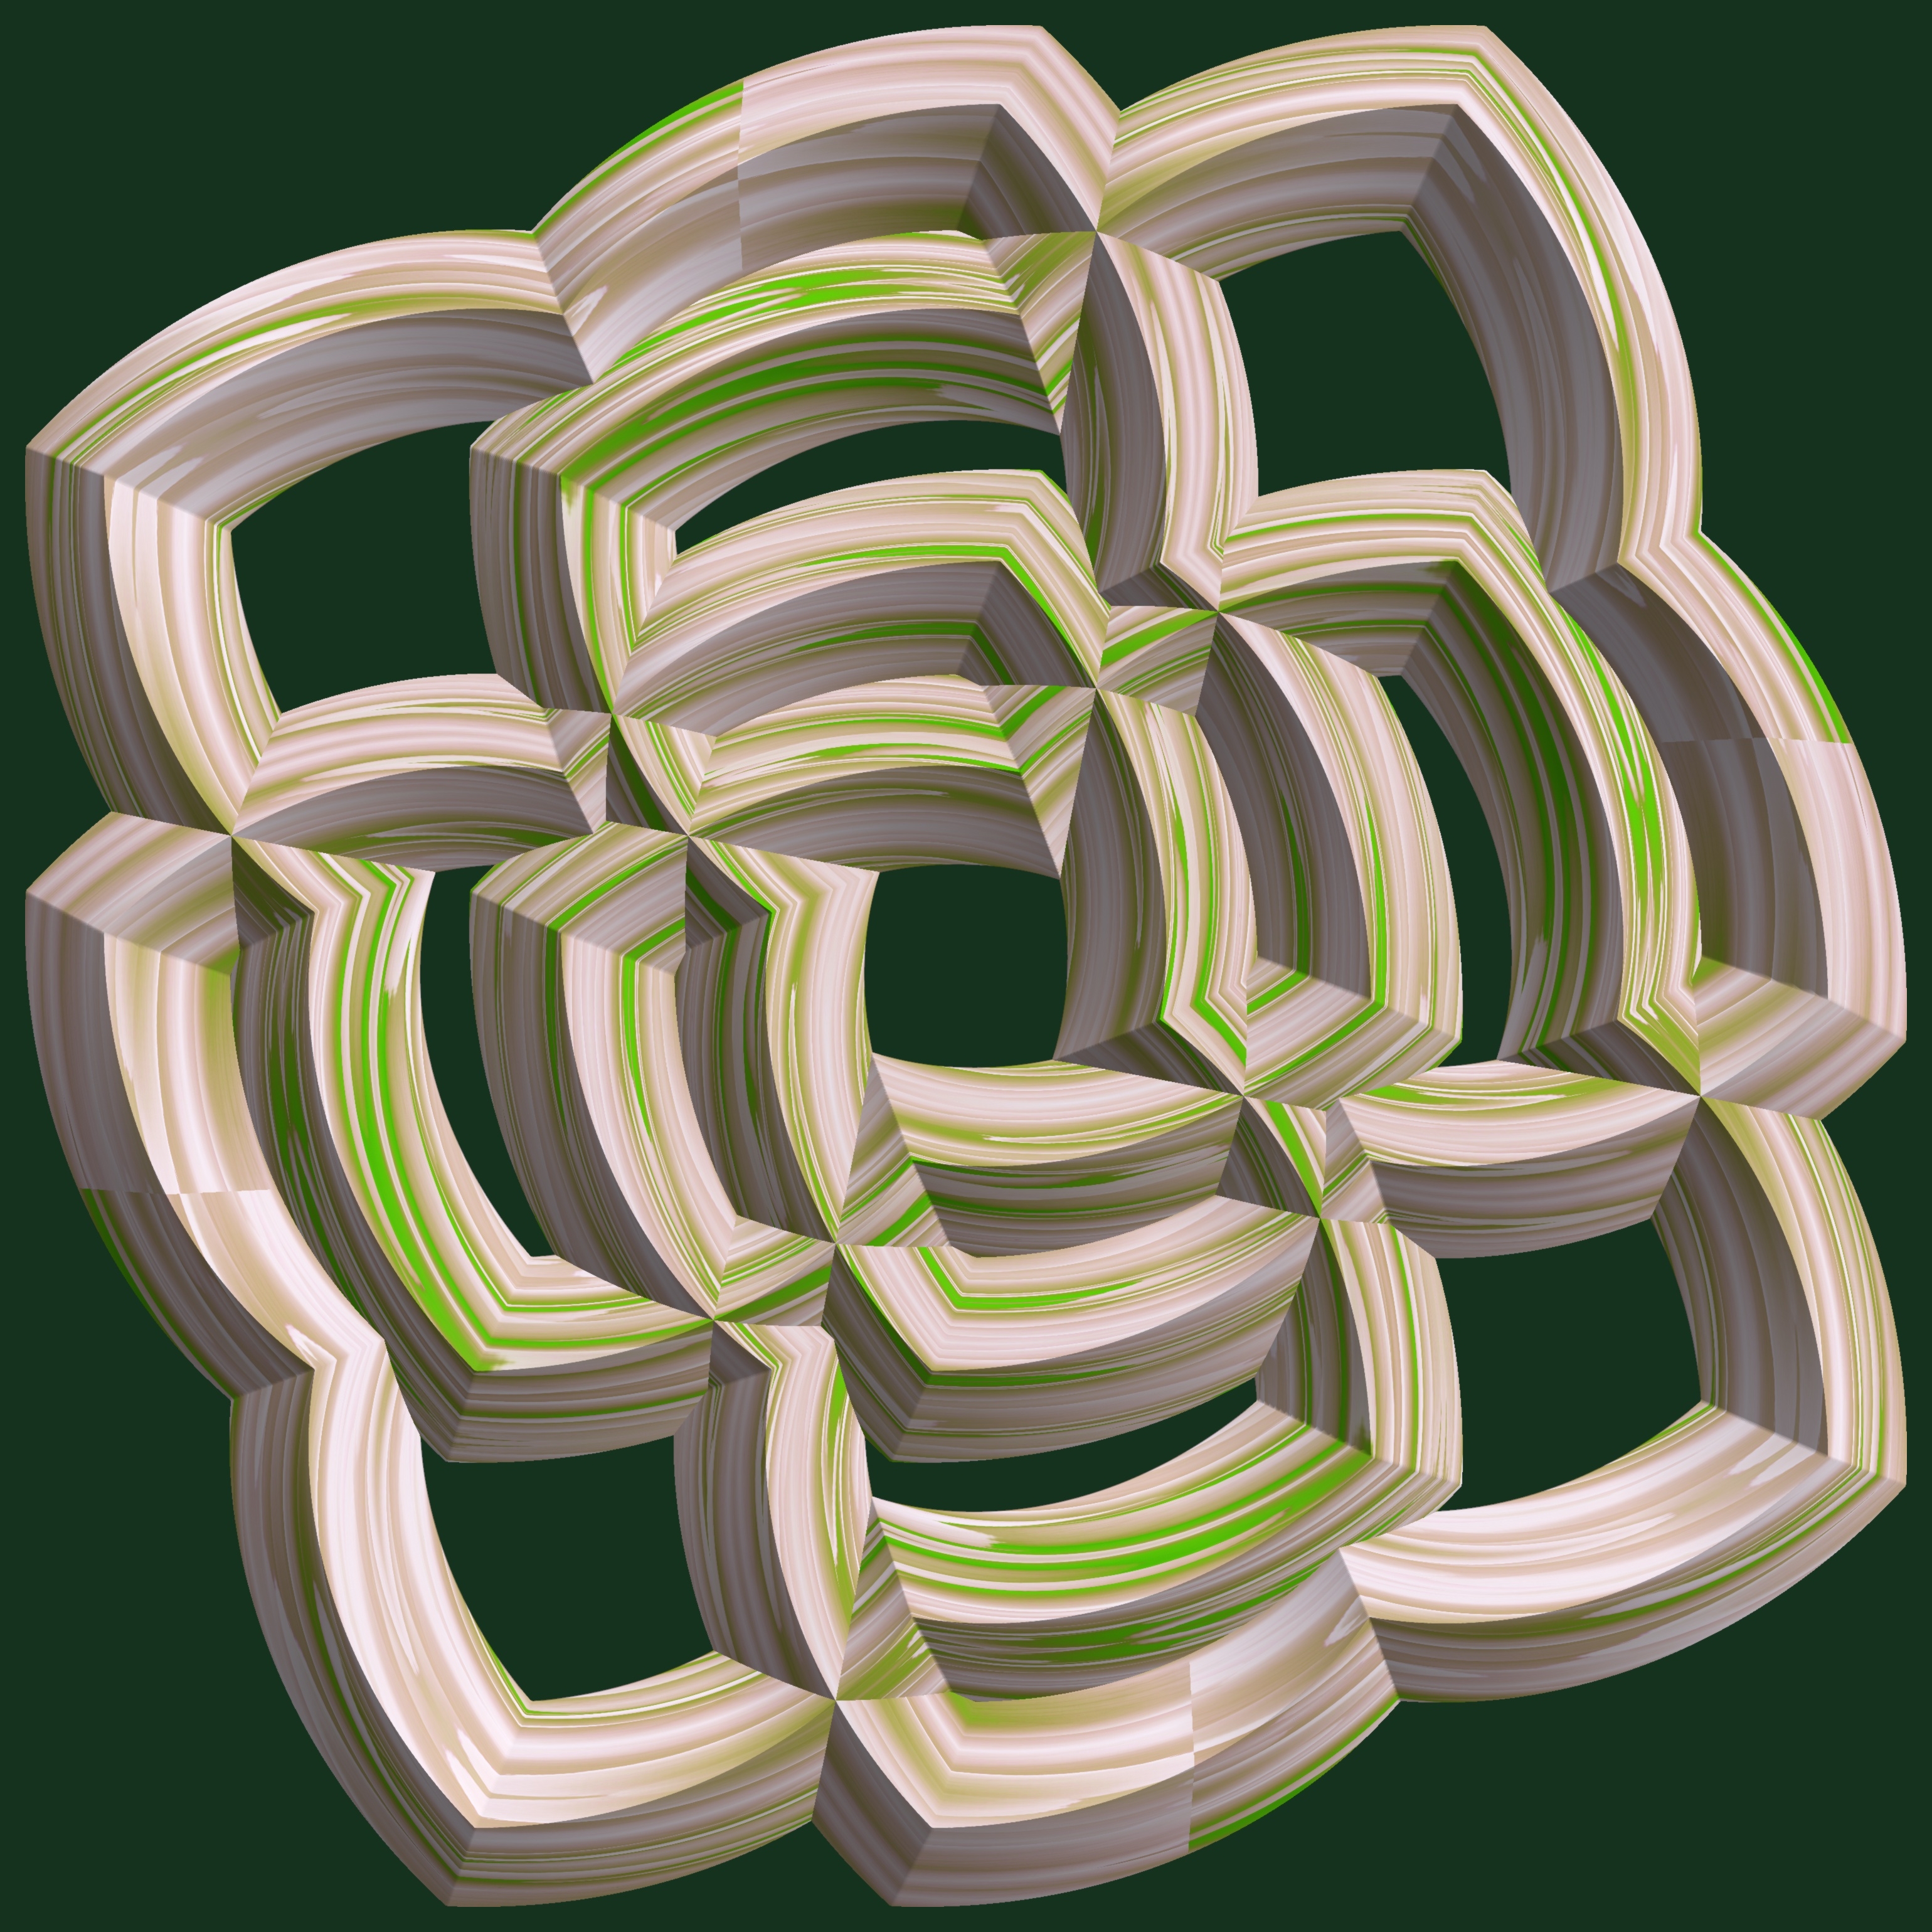
abstract, structure, texture, leaf, number, pattern, green, symbol, geometry, circle, font, sculpture, cool image, illustration, design, text, symmetry, 3d, graphic, shape, torus, mathematica, cg, parametricplot3d, code, program, algorithm, mapping, geometricsculpture, man made object